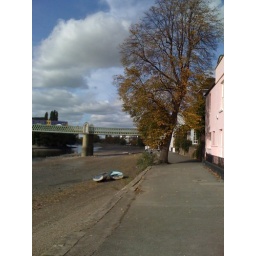
Over ground train over the Thames